Abdur Rahman Peshawari

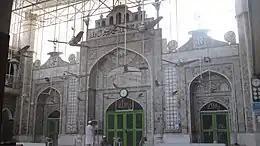

Peshawari had many siblings and half-siblings paternally; prominent amongst them was Mian Abdul Aziz (d. 1946), who was the first Muslim from the NWFP to complete a bar-at-law from England. Aziz was also one of the confidantes of Muhammad Ali Jinnah, and a key member of the All-India Muslim League (AIML) which campaigned for an independent Pakistan during British rule. He first joined the London Muslim League during his student days, and then led the Frontier Muslim League as its first president until it was dissolved. In 1917, he went to Delhi, and would eventually become the president of the AIML itself in 1933. In 1934, he abdicated his position in deference to Jinnah, ultimately unifying the various AIML factions under the latter's leadership. Aziz spent the later part of his life preaching Islam, including spending a year in Japan in 1935 where he delivered a series of lectures and inaugurated Japan's first mosque at Kobe.